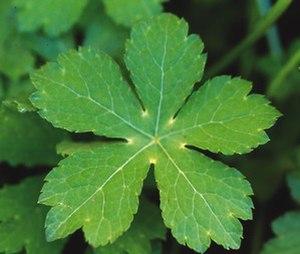
D'après les spécialistes de l'IUCN/SSC, c'est une des espèces les plus menacées de la flore insulaire méditerranéenne. Italiano: In accordo con gli specialisti della IUCN/SSC questa è una delle specie più minacciate della flora insulare mediterranea.
Vincenzo Petagna, né à Naples le 17 janvier 1734 et mort le 6 octobre 1810, est un botaniste et médecin italien.